Hélène Cadou

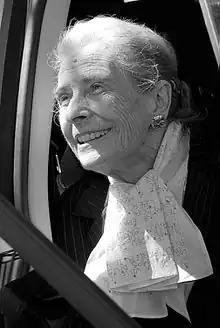
Hélène Cadou in June 2008

Hélène Cadou was born as Hélène Laurent on 4 June 1922 in Mesquer, Loire-Atlantique, on the Atlantic coast of France. In 1925, her family moved to Pornichet and later to Nantes in 1929. Since her childhood, she showed interest in writing poems. She wrote her first poem when she was 6 years old.